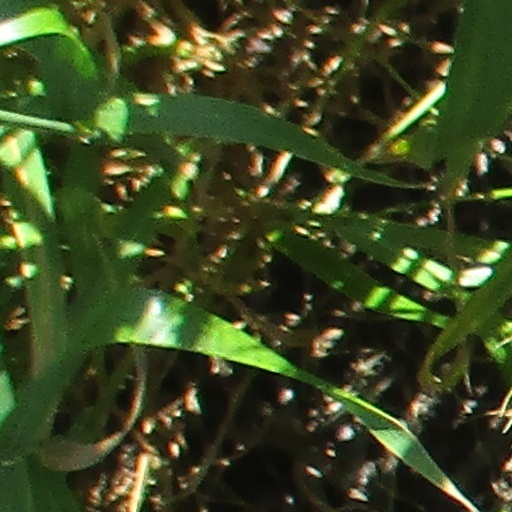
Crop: wheat